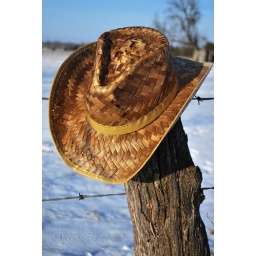
This is my new hat on a fence post by the old house.